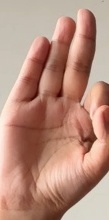
ASL sign: F